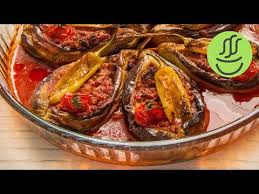
Yemek: karniyarik